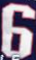
Number: 6